Question: Please indicate a possible affordance area of baseball bat that can be used for holding
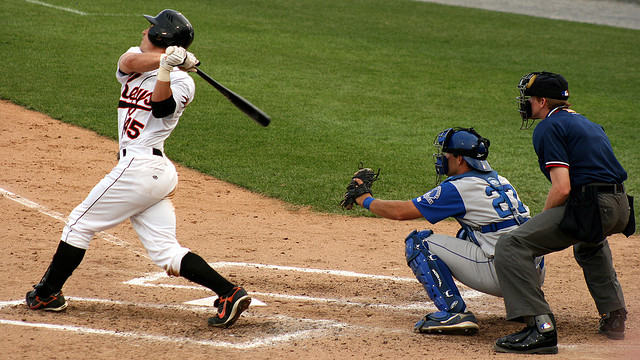
Answer: [155.5, 40, 205.5, 78]